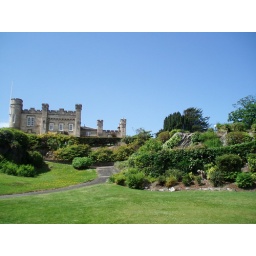
Not a cloud in the sky